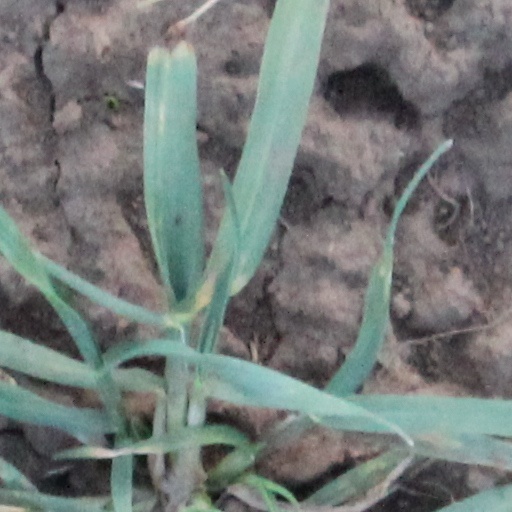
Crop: wheat